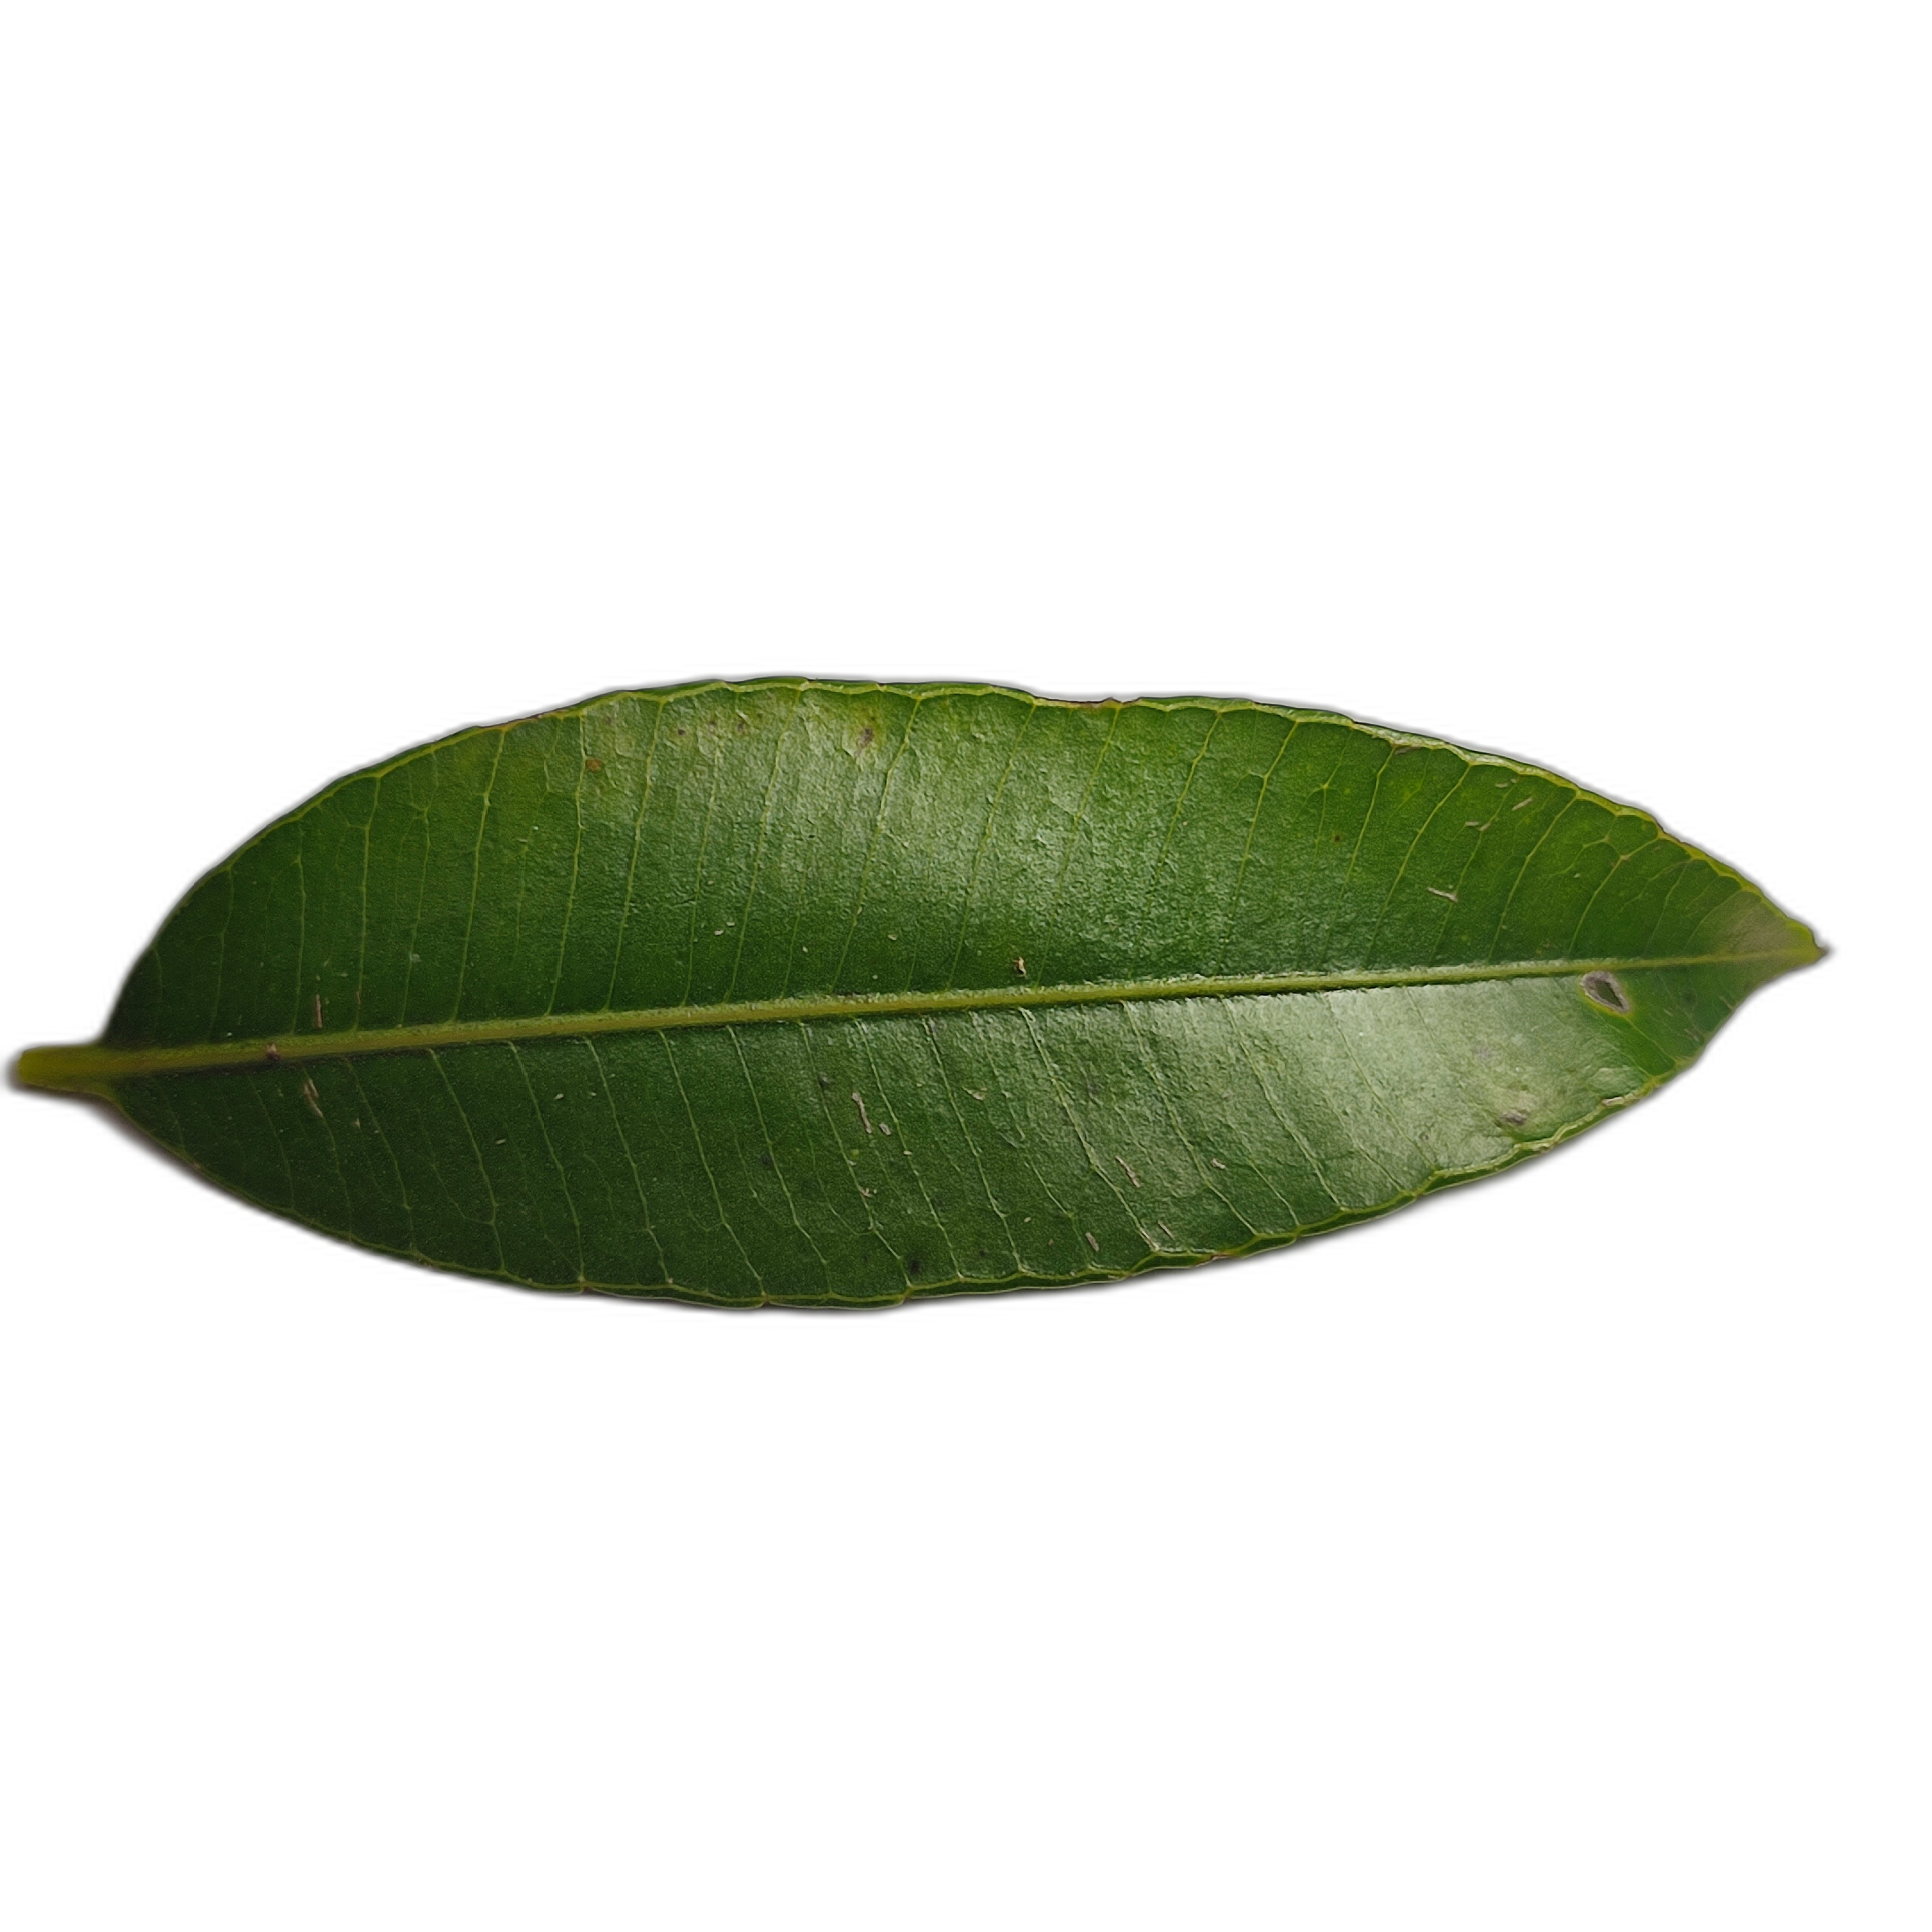
Label: healthy